Abraham Lincoln High School (San Francisco)

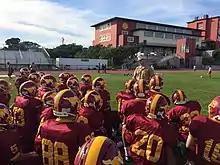
Marine recruiter gives motivational speech to ALHS varsity football team on sports field

In the center of the Sunset District, ALHS occupies four city blocks demarcated by the intersections of Quintara Street and Santiago Street and 22nd Avenue and 24th Avenue. The school is located near the Sunset Reservoir, which supplies water for the Sunset district and serves as a rectangular, city-block track for physical education, and directly north of McCoppin Square, the Taraval Police Station, and the Parkside branch of the San Francisco Public Library.